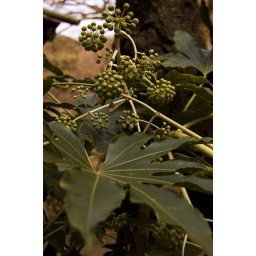
A plant with big flat leaves and little green berries, fA plant with big flat leaves and little green berries, found in Sankeien gardens, Yokohama.